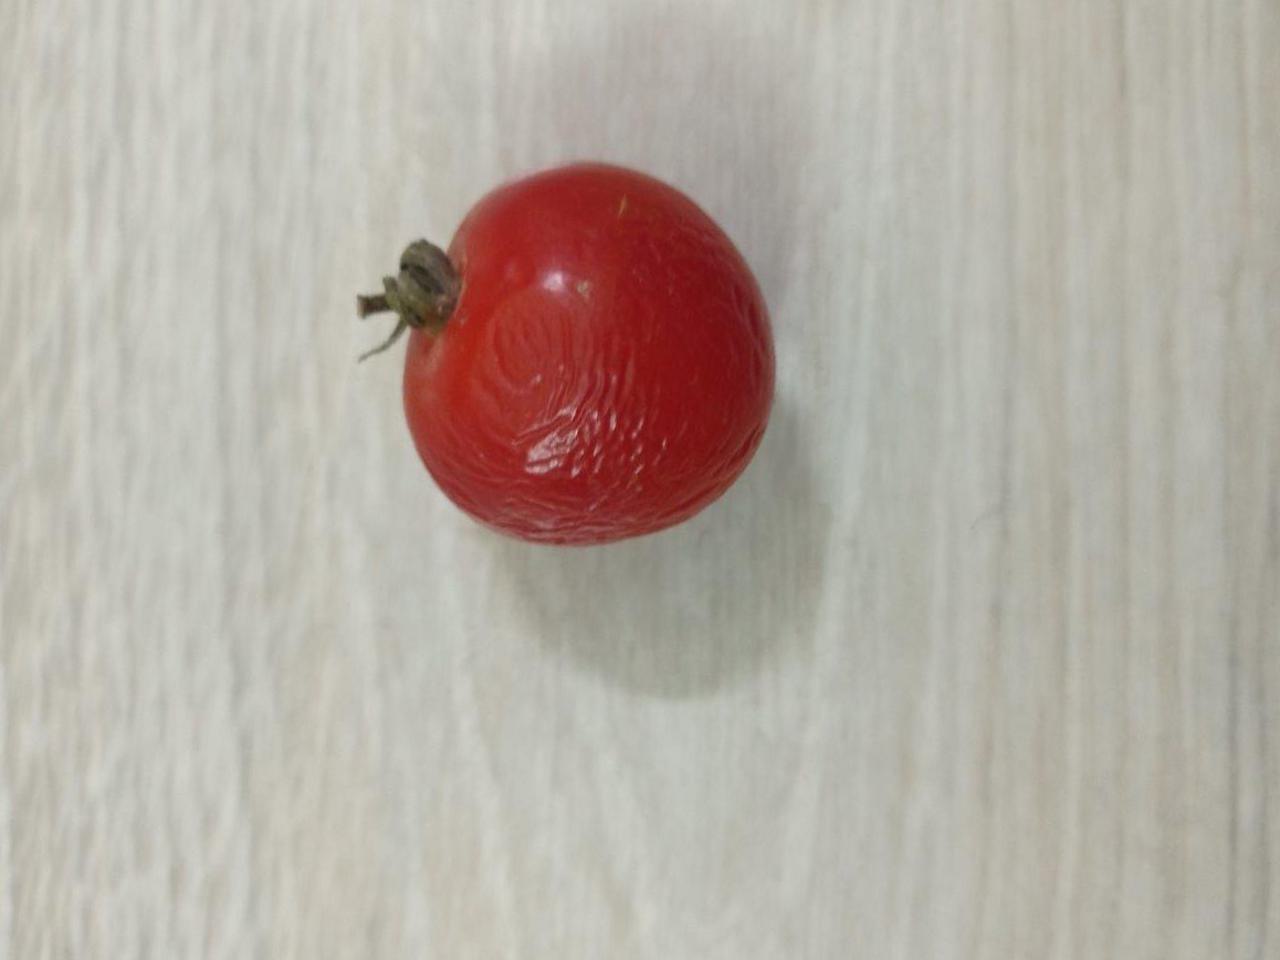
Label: Rotten